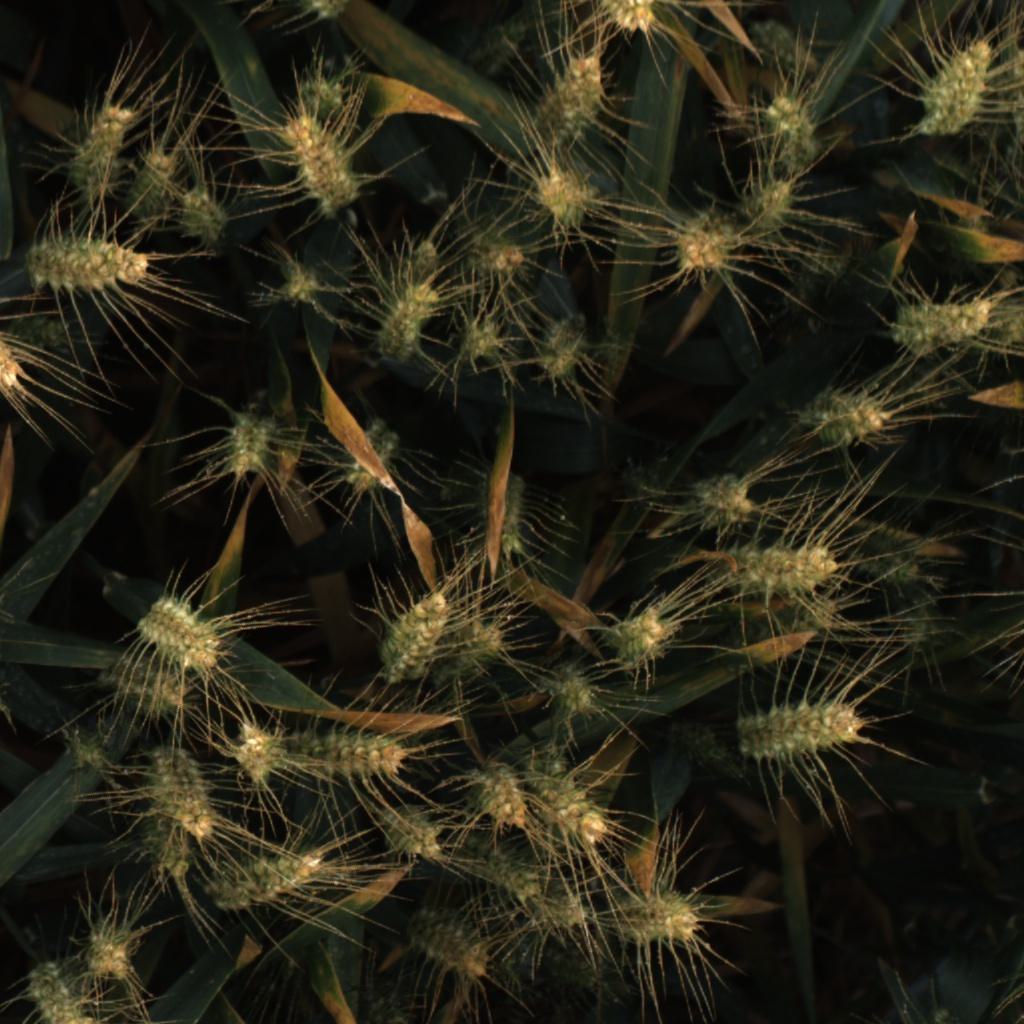
Country: UK
Location: Rothamsted
Wheat development stage: Filling - Ripening